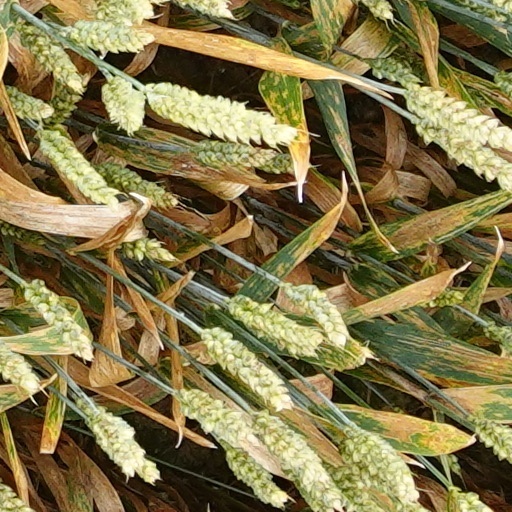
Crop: wheat